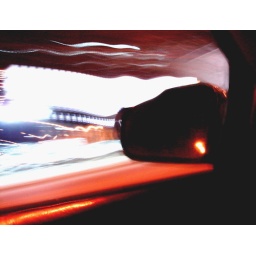
Drive by shooting - The light is eating my side mirror !